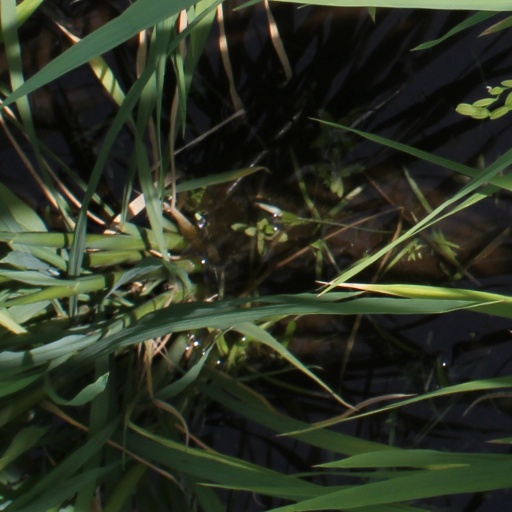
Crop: rice